The Novice (poem)

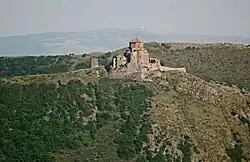
The Jvary monastery, the poem's alleged locale.

The Novice ("Mtsyri", Мцыри in Russian) is a poem by Mikhail Lermontov written in 1839 and first published in 1840, hailed as "one of the last examples of the classic Russian romantic poetry," according to the Lermontov Encyclopedia.